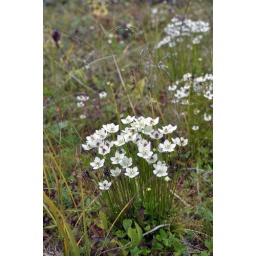
Photos from an NPS working trip to Glacier Bay, Alaska in July, 2010. botany flora plants environmental ecology